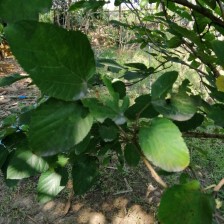
Variety: WhiteKing